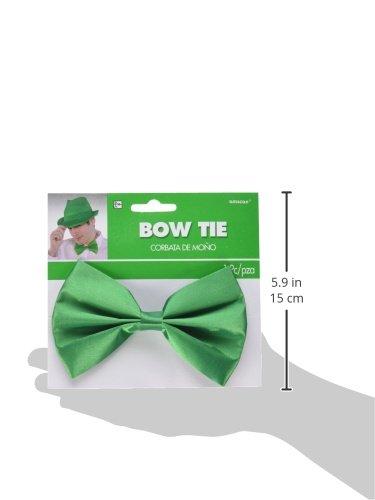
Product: Amscan Bow Tie, Party Accessory, Green
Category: Toys & Games | Dress Up & Pretend Play | Accessories
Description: Complement any costume with this green bow tie.
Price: $7.16
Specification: ProductDimensions:7.4x7.4x3.6inches|ItemWeight:4.8ounces|ShippingWeight:10.4ounces(Viewshippingratesandpolicies)|DomesticShipping:ItemcanbeshippedwithinU.S.|InternationalShipping:ThisitemcanbeshippedtoselectcountriesoutsideoftheU.S.LearnMore|ASIN:B00A3VDT8G|Itemmodelnumber:397290.03|Manufacturerrecommendedage:4-12years